William H. Brown House

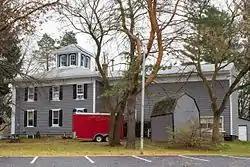

The William H. Brown House is a private house located at 800 Ely Street in Allegan, Michigan. It was added to the National Register of Historic Places in 1987.